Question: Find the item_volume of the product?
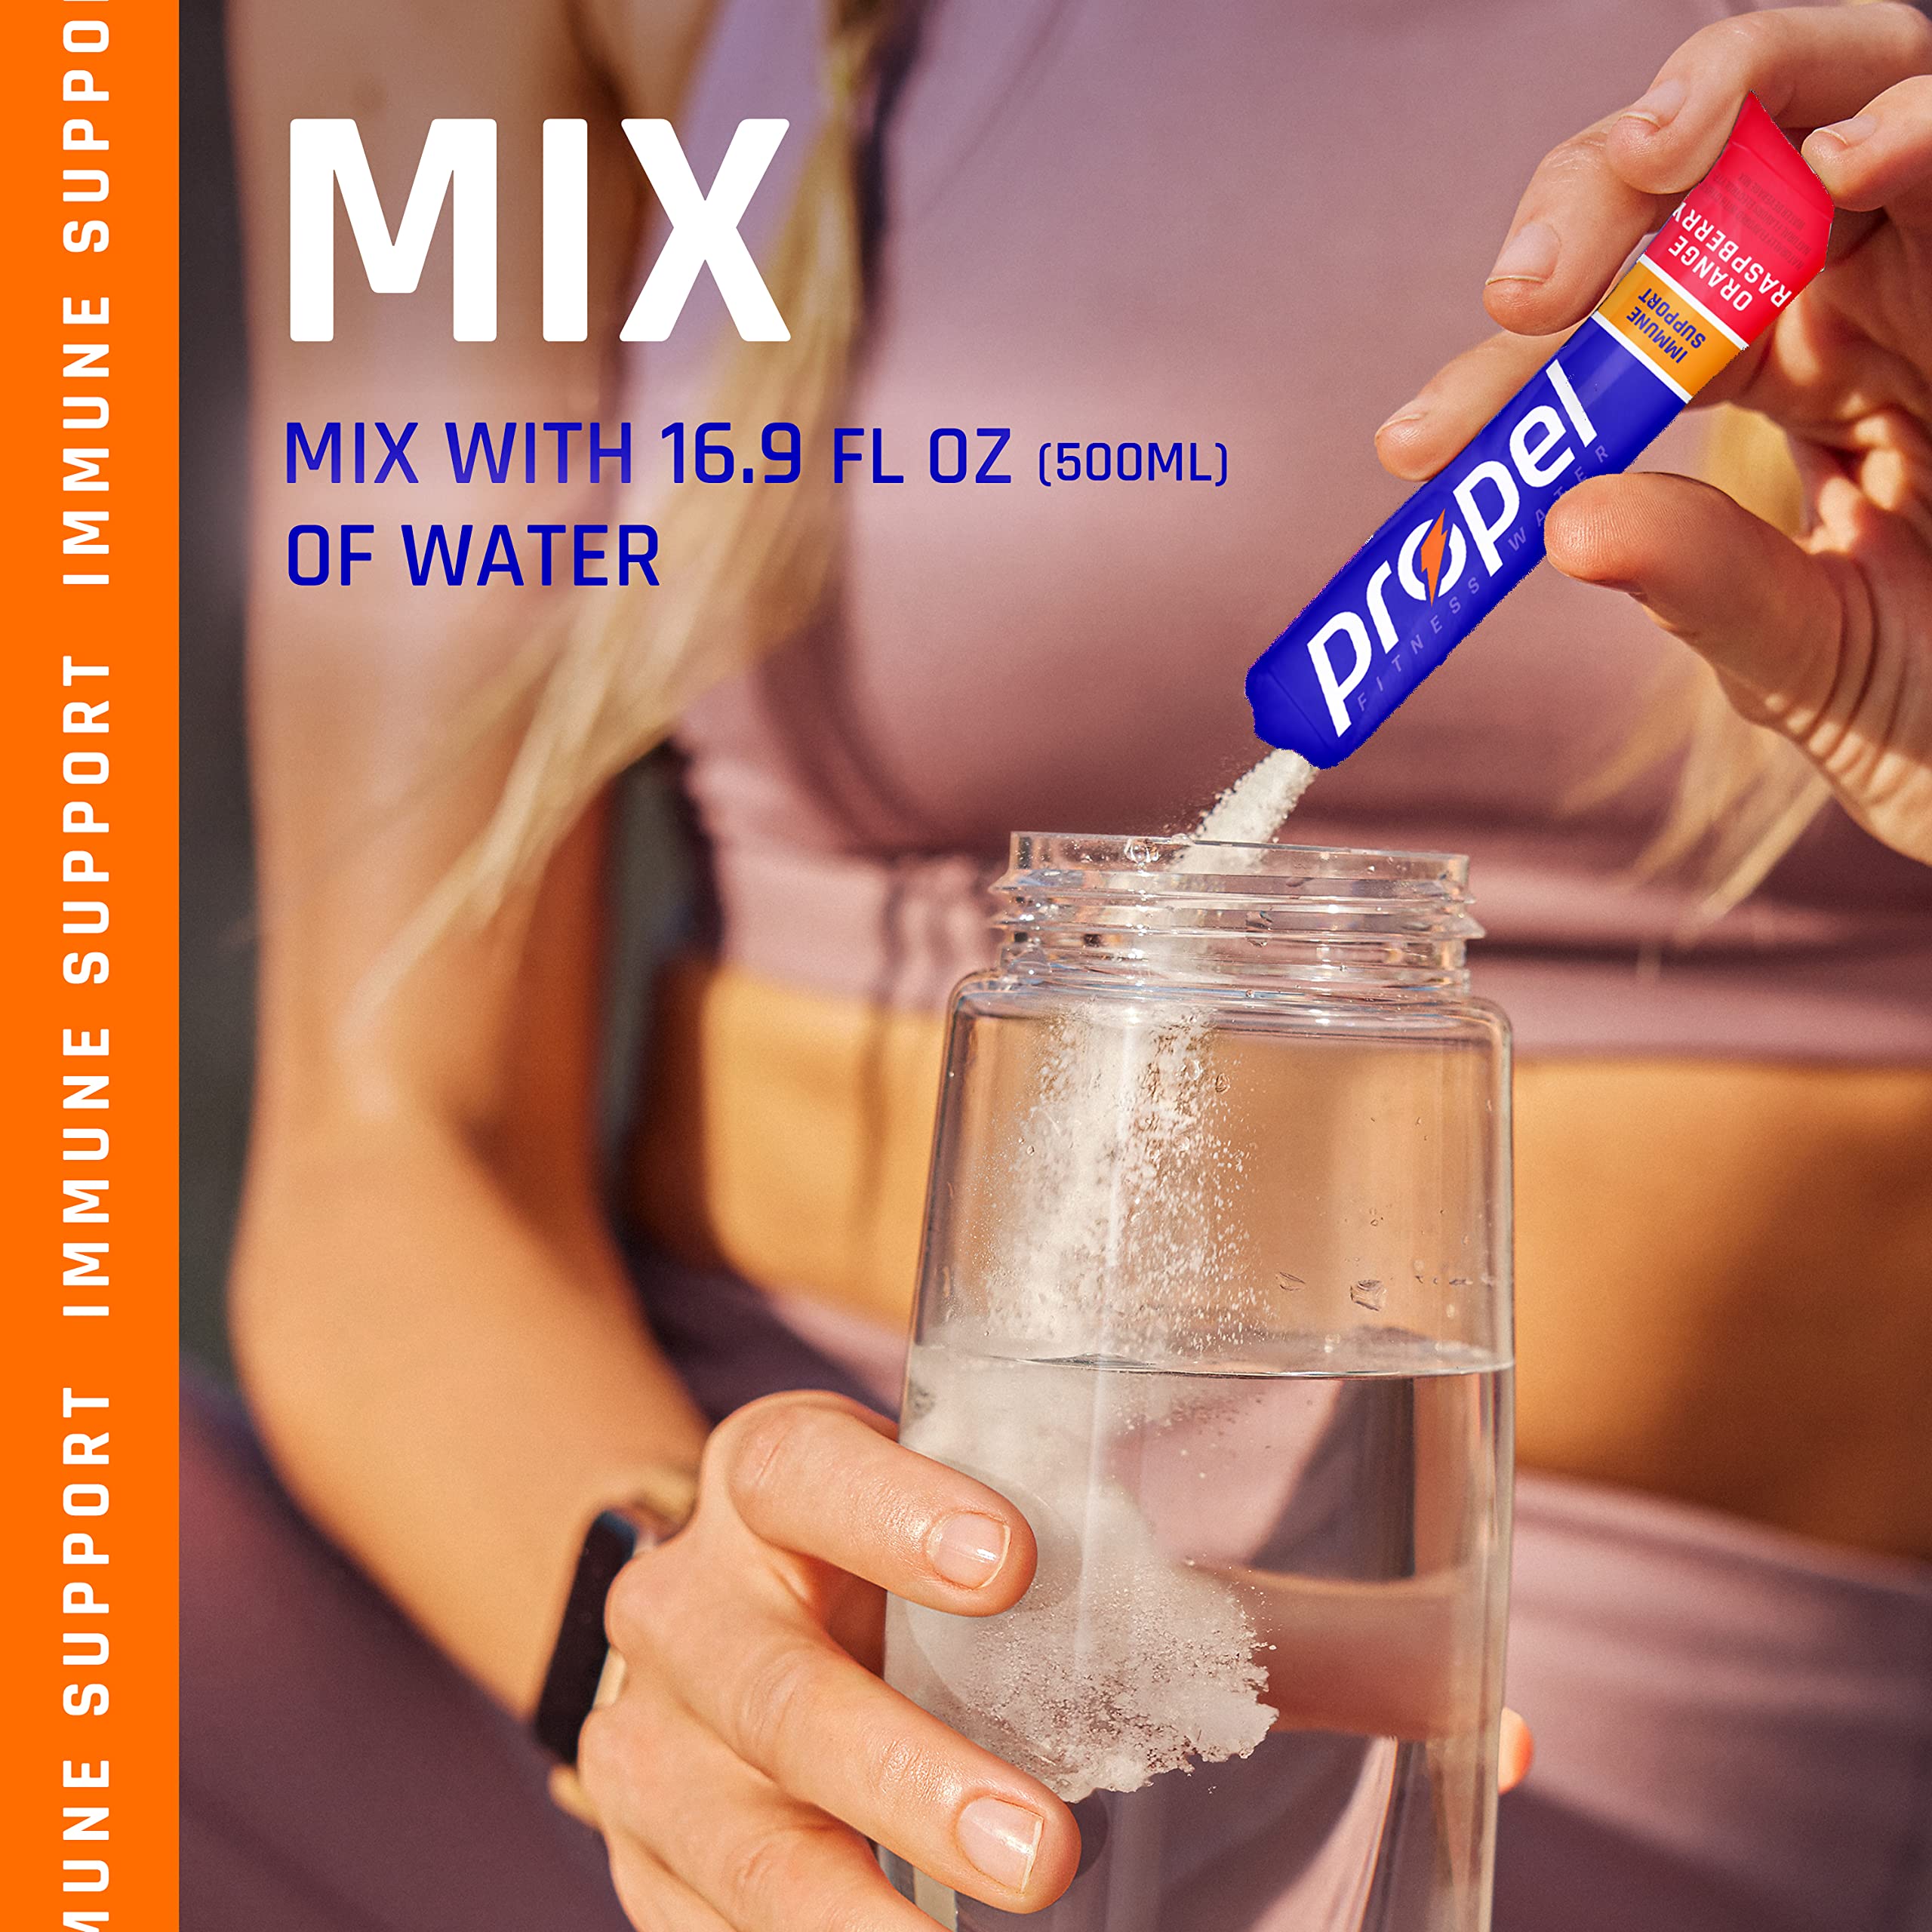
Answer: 16.9 fluid ounce